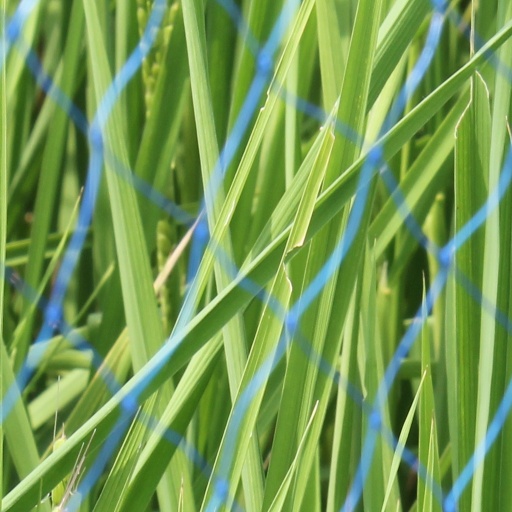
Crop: rice